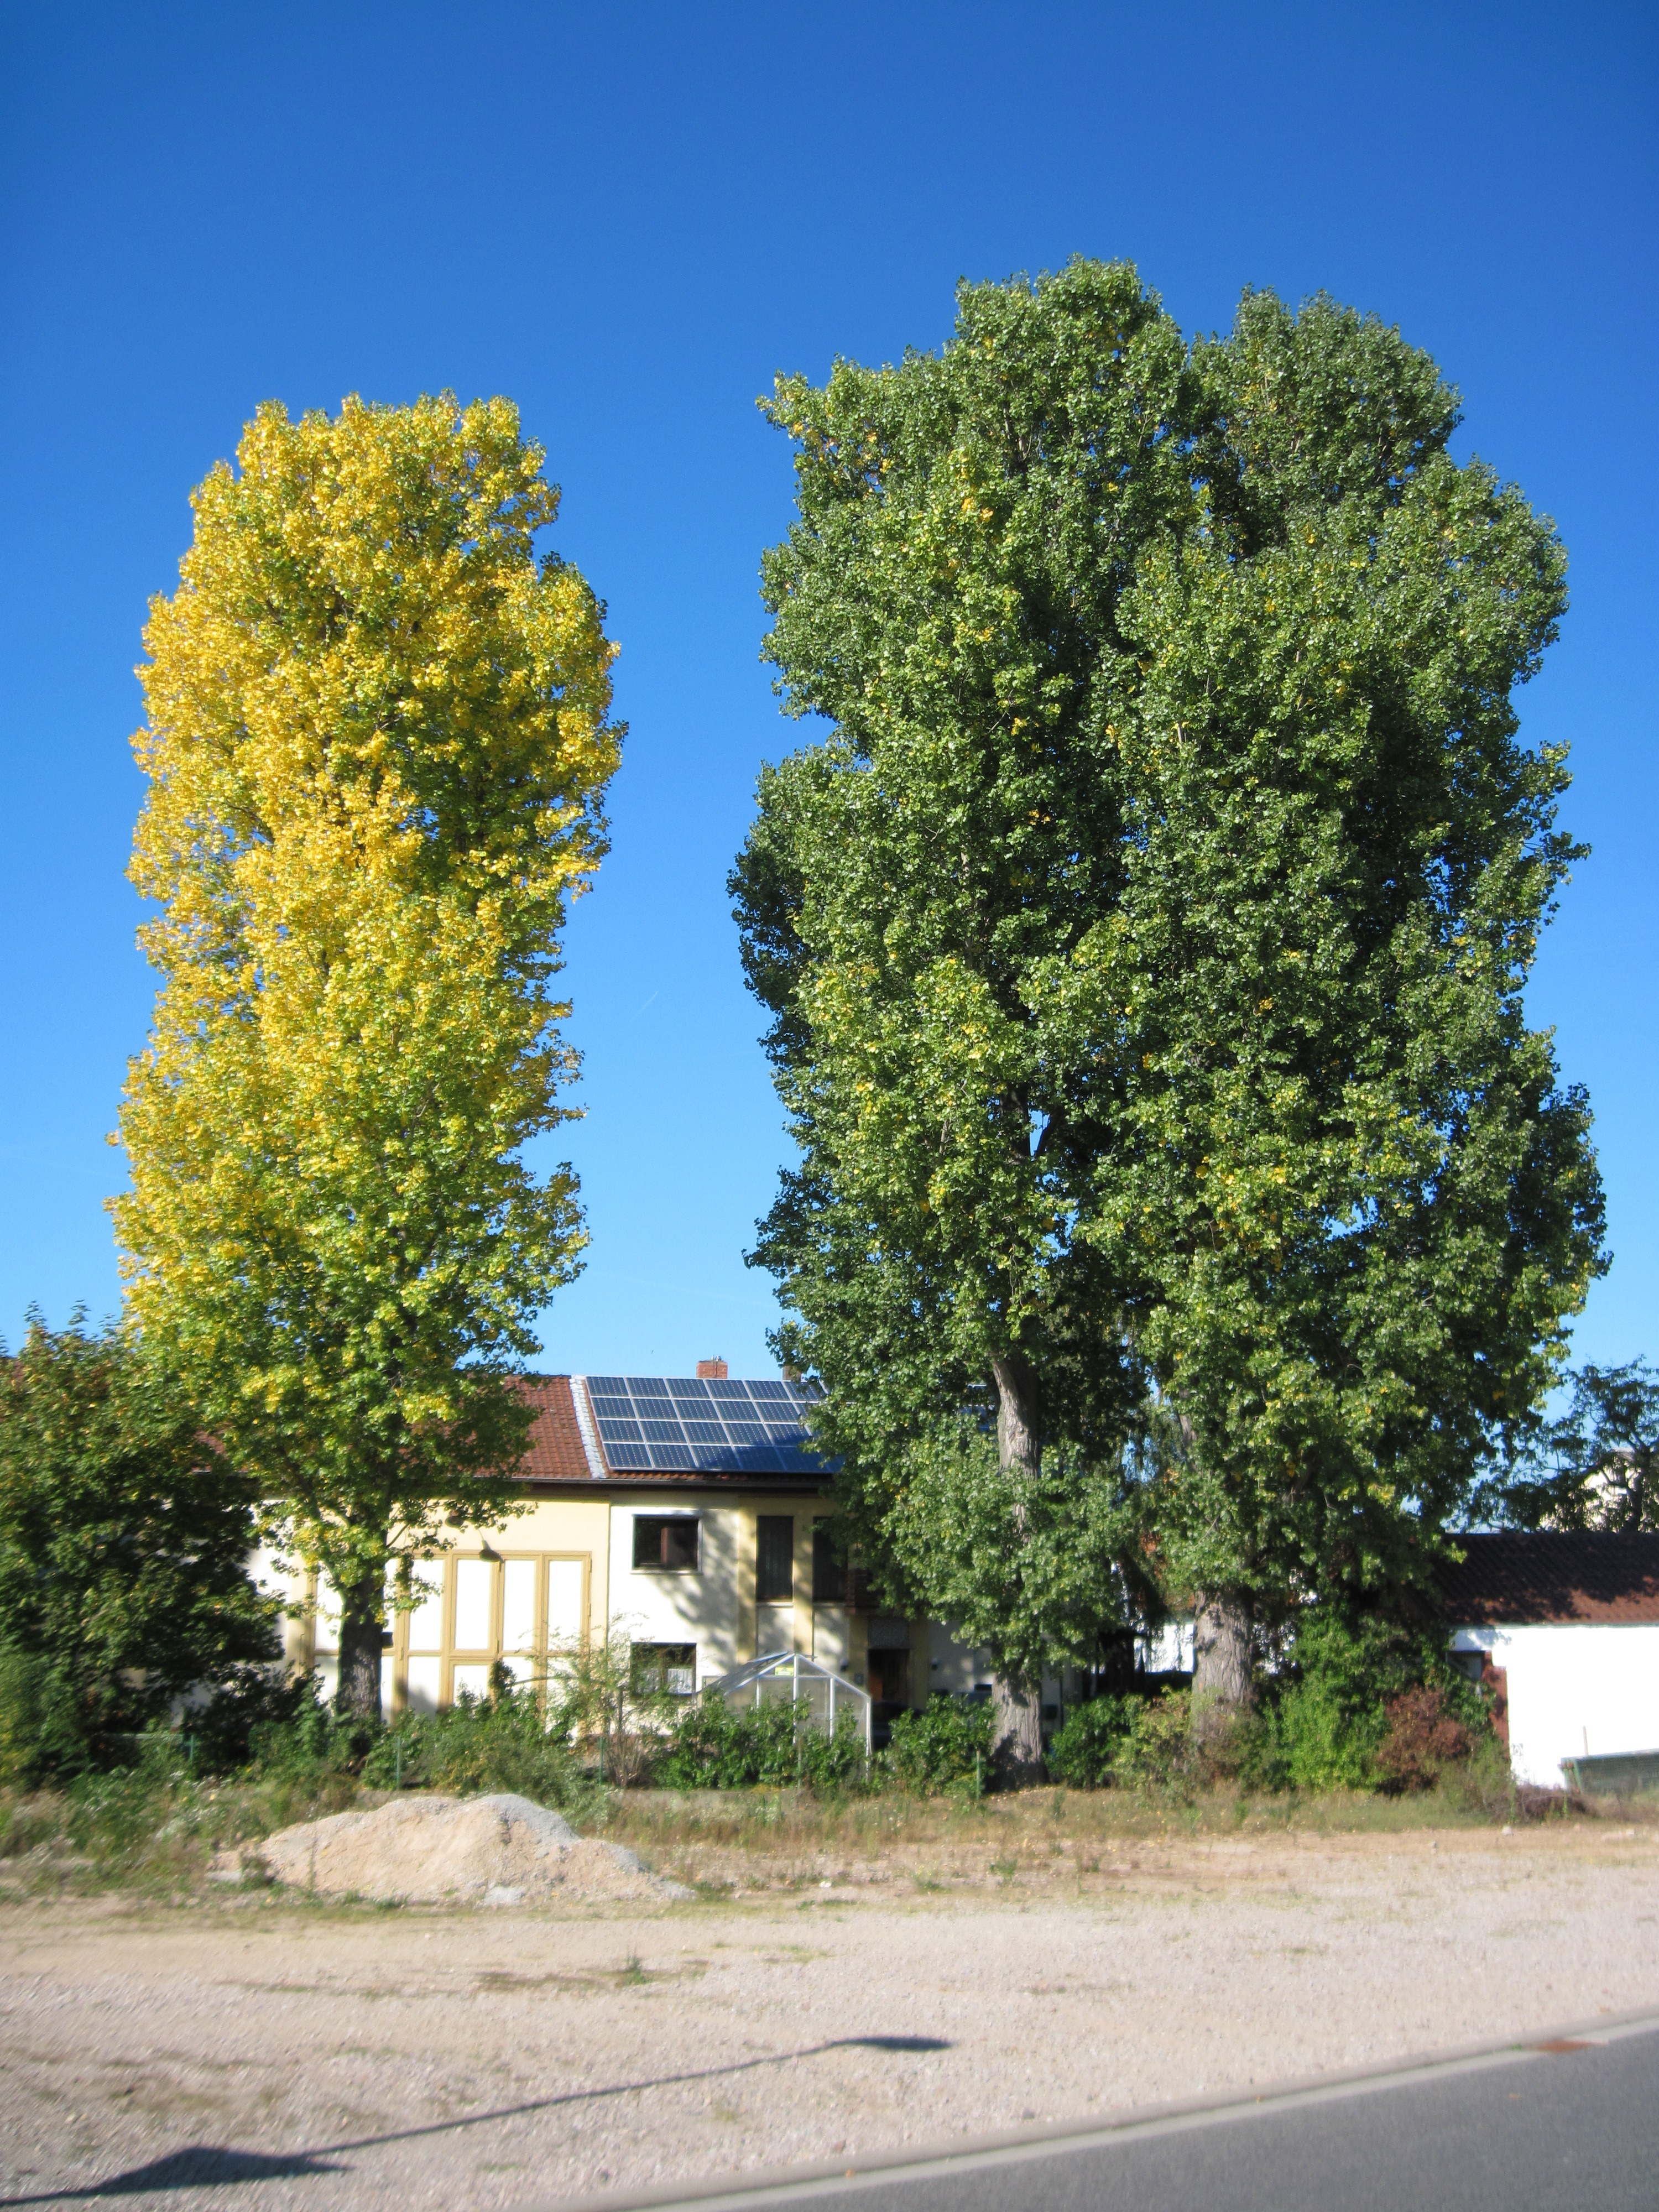
tree, plant, house, suburb, autumn, leaves, estate, neighbourhood, poplars, residential area, woody plant